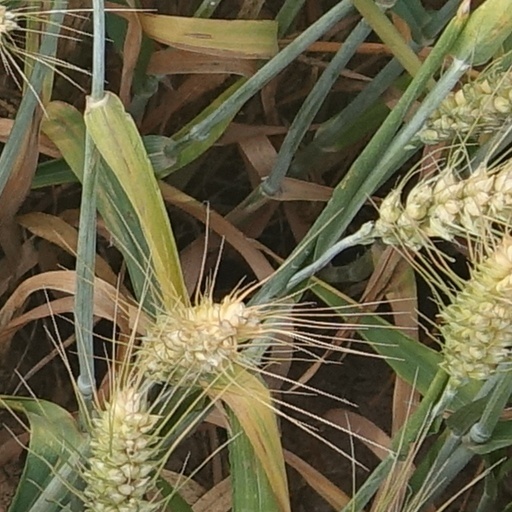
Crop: wheat